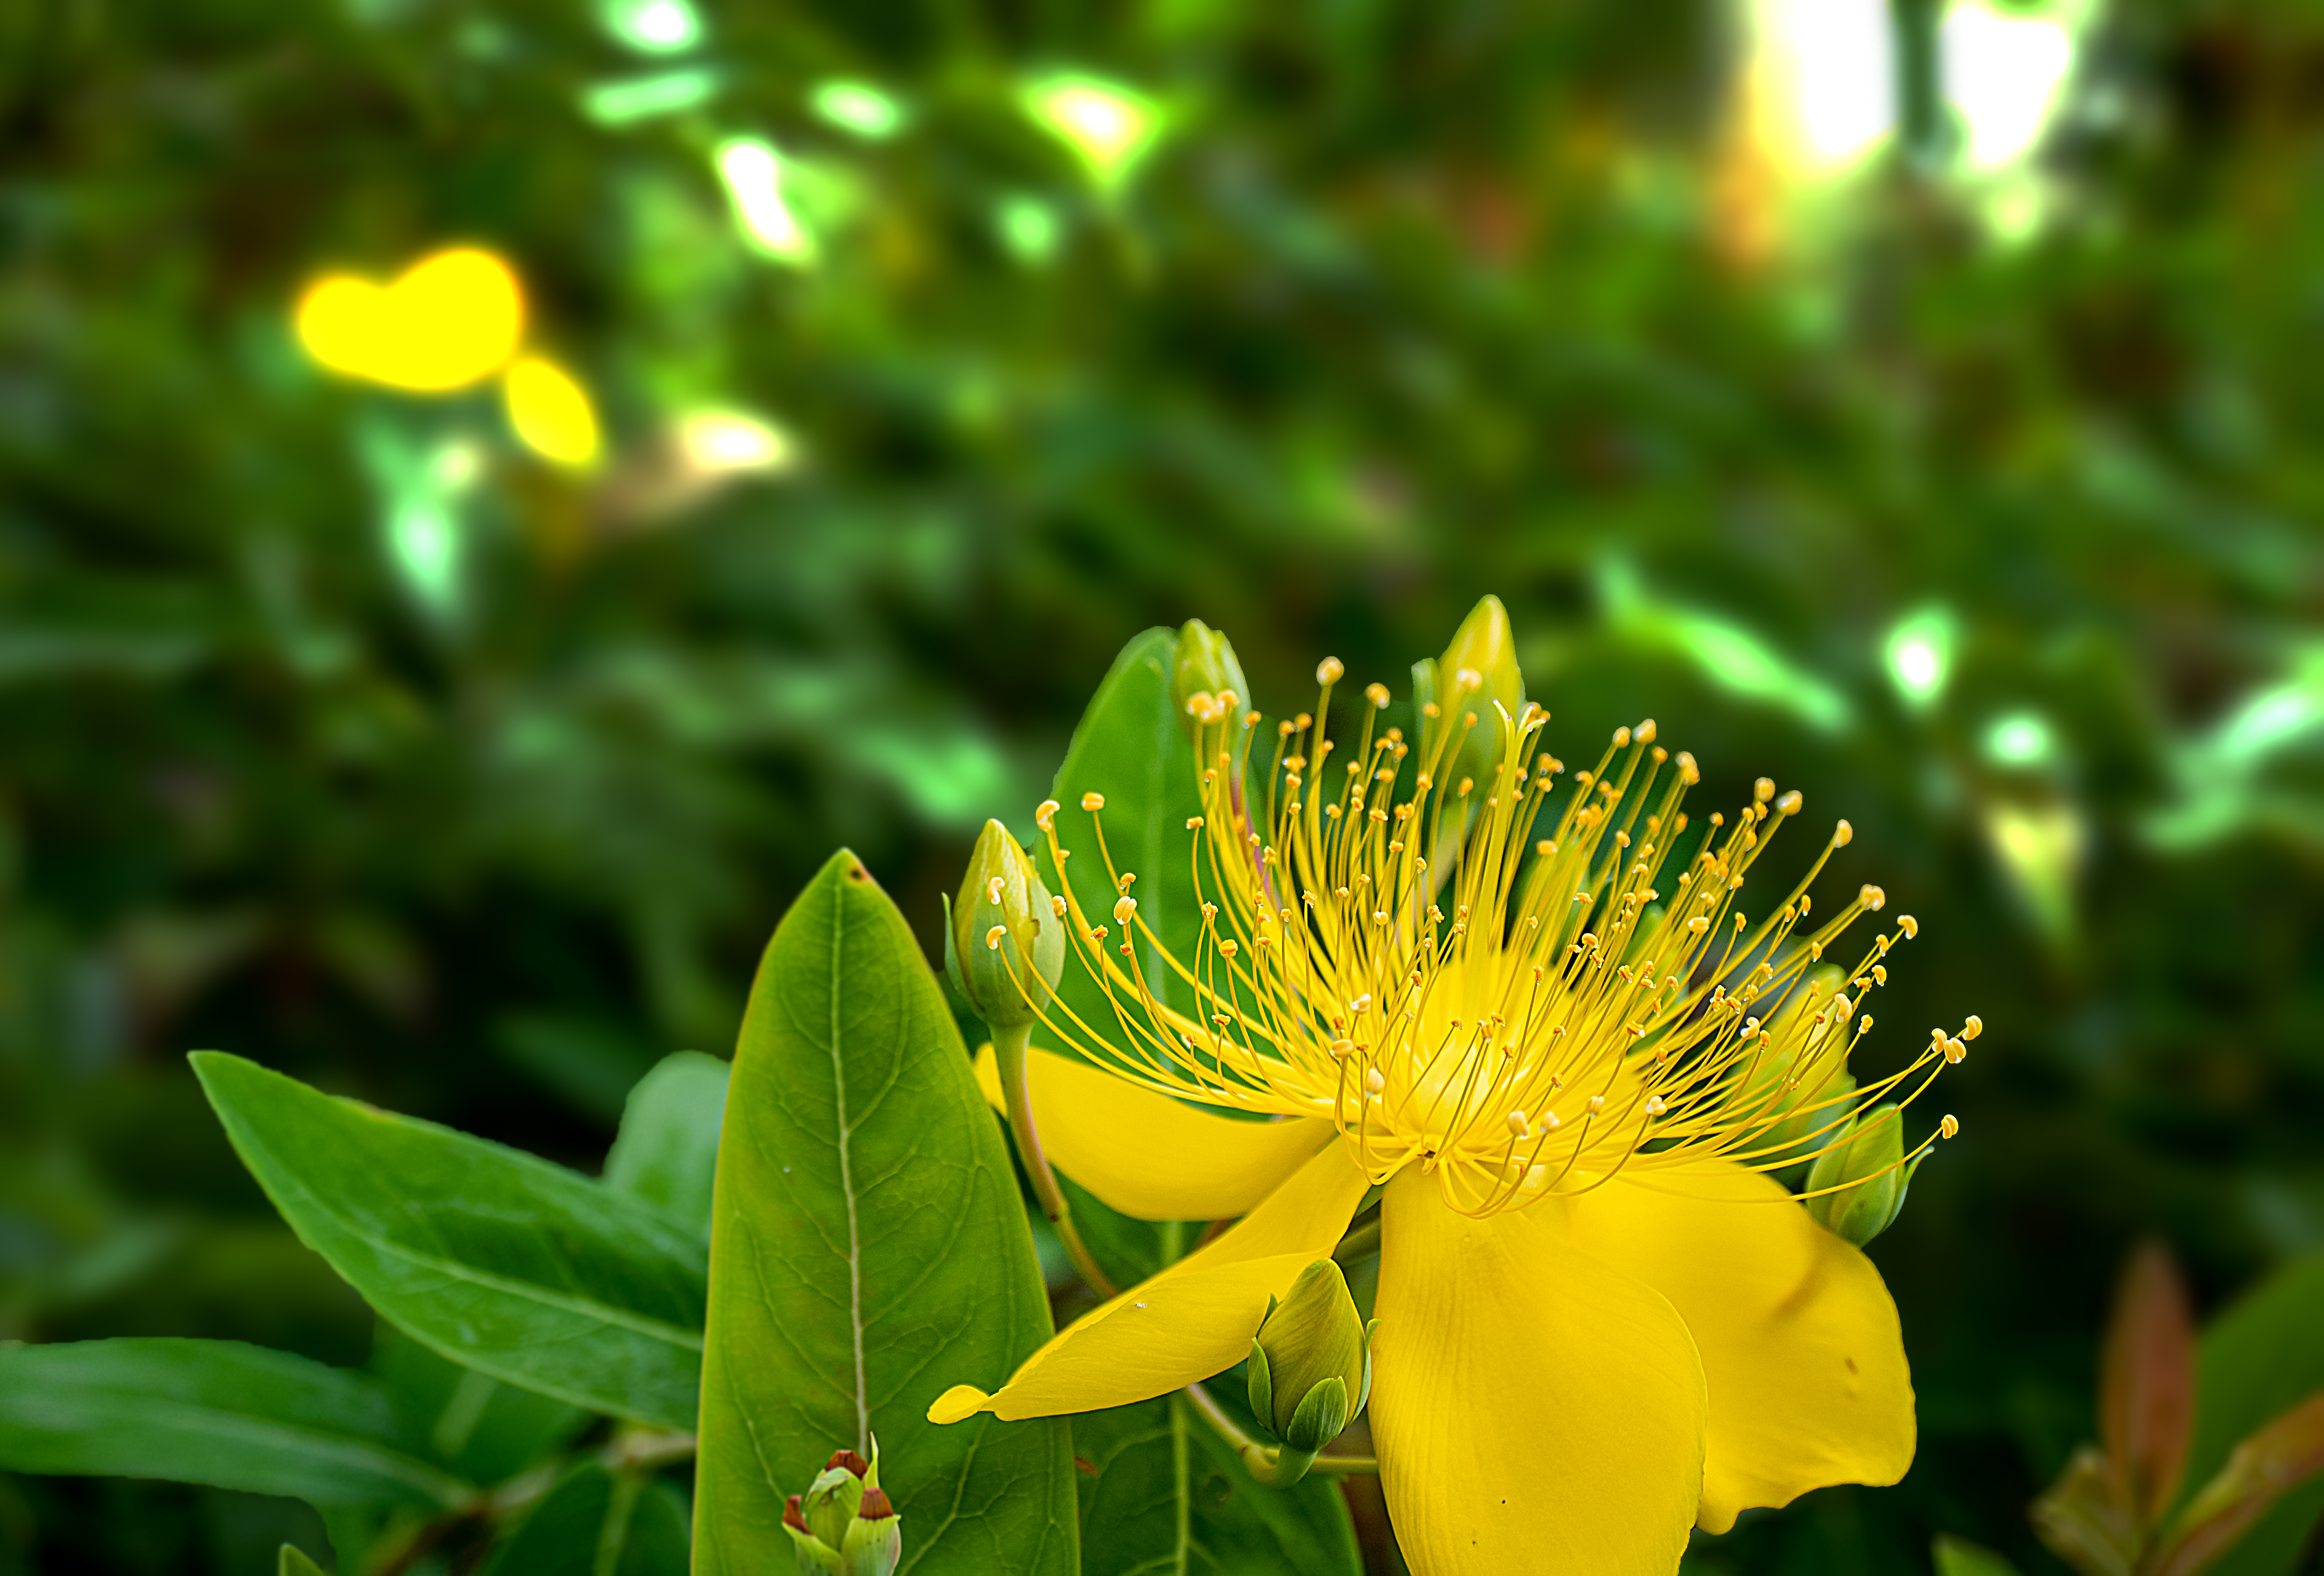
hypericum, monogynum, flower, plant, petal, terrestrial plant, tree, perforate st john's wort, pollen, flowering plant, hypericaceae, lecythidaceae, wildflower, caper family, lily family, passion flower family, cinquefoil, macro photography